Union–Miles Park

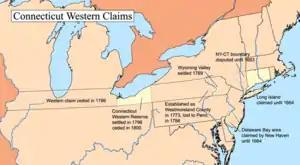
The Connecticut Western Reserve

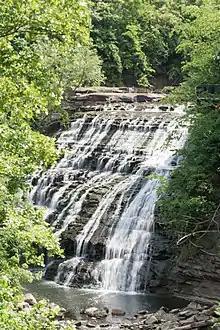
Modern Mill Creek Falls

In 1662, Charles II of England, ignoring existing Native American claims to the area, granted to the Connecticut Colony all lands west of the colony between the 41st and 42nd parallels of north latitude. These rights began at the western border of the Colony of Rhode Island and Providence Plantations and extended to the Pacific Ocean, although they did not include lands already ceded to the Province of New York or the Province of Pennsylvania. Charles and other English monarchs had also pledged these same lands to the Massachusetts Bay Colony, the Province of New York, Plymouth Colony, and the Colony of Virginia. In 1786, Connecticut ceded all its land claims to the government of the United States in exchange for cancellation of its American Revolutionary War debts. Connecticut retained only those lands known as the Connecticut Western Reserve, an area bounded by Lake Erie on the north, Pennsylvania on the east, and the 41st parallel of north latitude on the south. The Western Reserve extended for exactly to the west, and came to an abrupt halt. On August 3, 1795, the state of Connecticut sold the Western Reserve to the Connecticut Land Company for $1.2 million ($ in dollars). Sales to potential settlers began immediately.